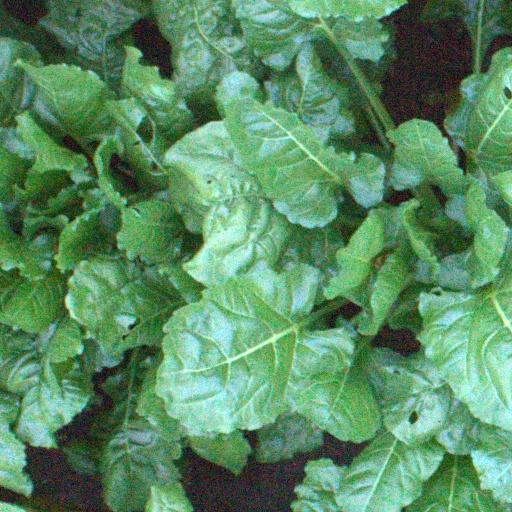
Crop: sugar beet